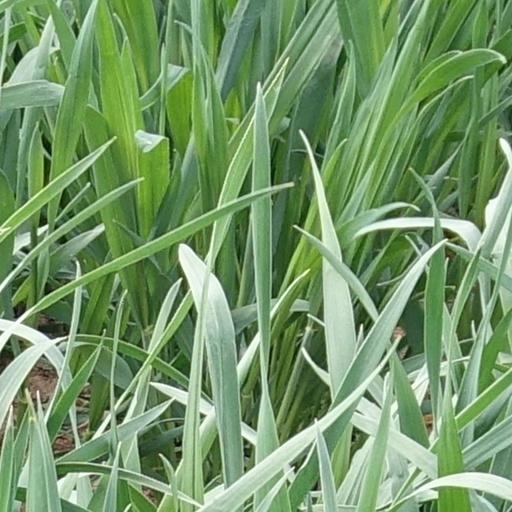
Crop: wheat